John Denham (poet)

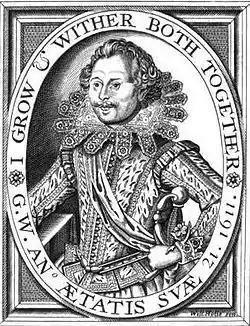
George Withers in 1611

Denham suffered for his adherence to the Royalist cause during the English Civil War. He was appointed High Sheriff of Surrey for 1642. At that time George Withers, a Parliament sympathizer, had sold his estate near Farnham to raise a troop of horse, and was placed in charge of Farnham Castle by a parliament committee. Almost at once he took his troop to London leaving the castle undefended, at which point John Denham took possession for the King, installing a garrison of 100 men. Farnham quickly fell to Parliamentary forces under Sir William Waller (1 December 1642), and Denham was sent a prisoner to London, but was soon released. Withers was captured by a troop of royalist horse, and his house was plundered. After Denham's estates (including those in Suffolk (at Wiston) and Essex (Little Horkesley and West Bergholt)) were sequestrated in 1643, Withers, who came to regard Denham as his personal enemy, acquired part of Denham's estate by way of recompense or retaliation. In November 1645 Denham's distressed wife Ann, who had been in confinement, brought a petition claiming that the Committees for those Eastern counties were attempting to cheat her out of her one-fifth part entitlement.